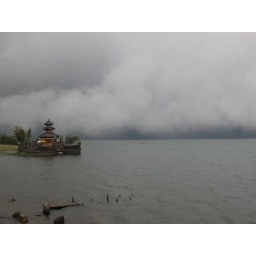
Island temples on lake Dahan Bratan, in the mountains of central Bali. Hence the thick cloud grazing the top surface of the lake!